Kaltbrunn railway station

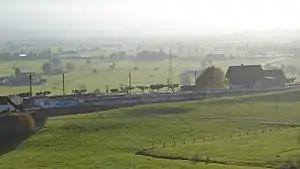
The Voralpen Express passes through Kaltbrunn in 2017

Kaltbrunn railway station is a railway station situated in the municipality of Kaltbrunn in the Swiss canton of St. Gallen. It is located on the Uznach to Wattwil line, close to the western portal of the long Ricken Tunnel.